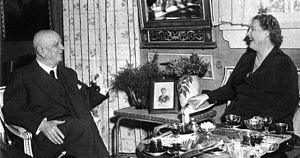
Kirsten Flagstad / Krigen
Kirsten Flagstad hjemme hos Jean Sibelius i 1952.
Kirsten Malfrid Flagstad var en norsk operasanger og regnet som 1900-tallets største wagnersopran. Hun sang mange forestillinger sammen med Lauritz Melchior på Metropolitan Opera i New York. I 1928 sang hun partiet som Michal i Carl Nielsens opera Saul og David.